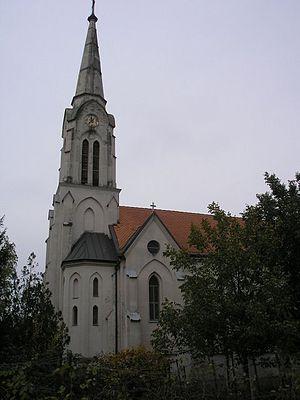
Ivanovo est une localité de Serbie située dans la province autonome de Voïvodine et sur le territoire de la Ville de Pančevo, district du Banat méridional. Au recensement de 2011, elle comptait 1 024 habitants.
Le diocèse de Zrenjanin est un diocèse catholique de rite romain ; il est situé en Serbie. Son siège est situé à Zrenjanin, dans la province de Voïvodine. Il est actuellement administré par l'évêque László Német.